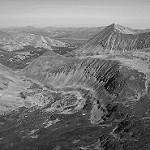
Label: B & W